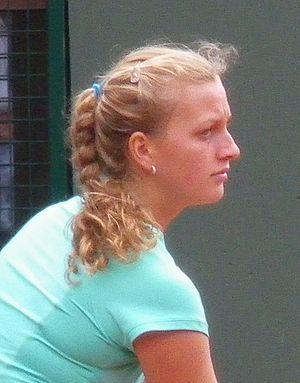
Petra Kvitová lors d'un match de double féminin des Internationaux de France de Roland-Garros 2010.